Elliott D. Canonge

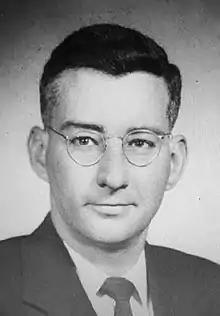
Elliott Canonge, linguist

Elliott D. Canonge (1921 – September 21, 1971) was an author and linguist who worked closely with the Comanche and Alaskan Inuit and Athabaskan groups in documenting their language and culture. Canonge worked primarily through grants by Wycliffe Bible Translators as well as related coursework with the Summer Institute of Linguistics on the campus of Oklahoma State University where he was a staff member and an alumnist. Notably, Canonge instructed Native American students to also conduct their own fieldwork, including documenting and speaking the language while many of his contemporaries were only translating the text into English.